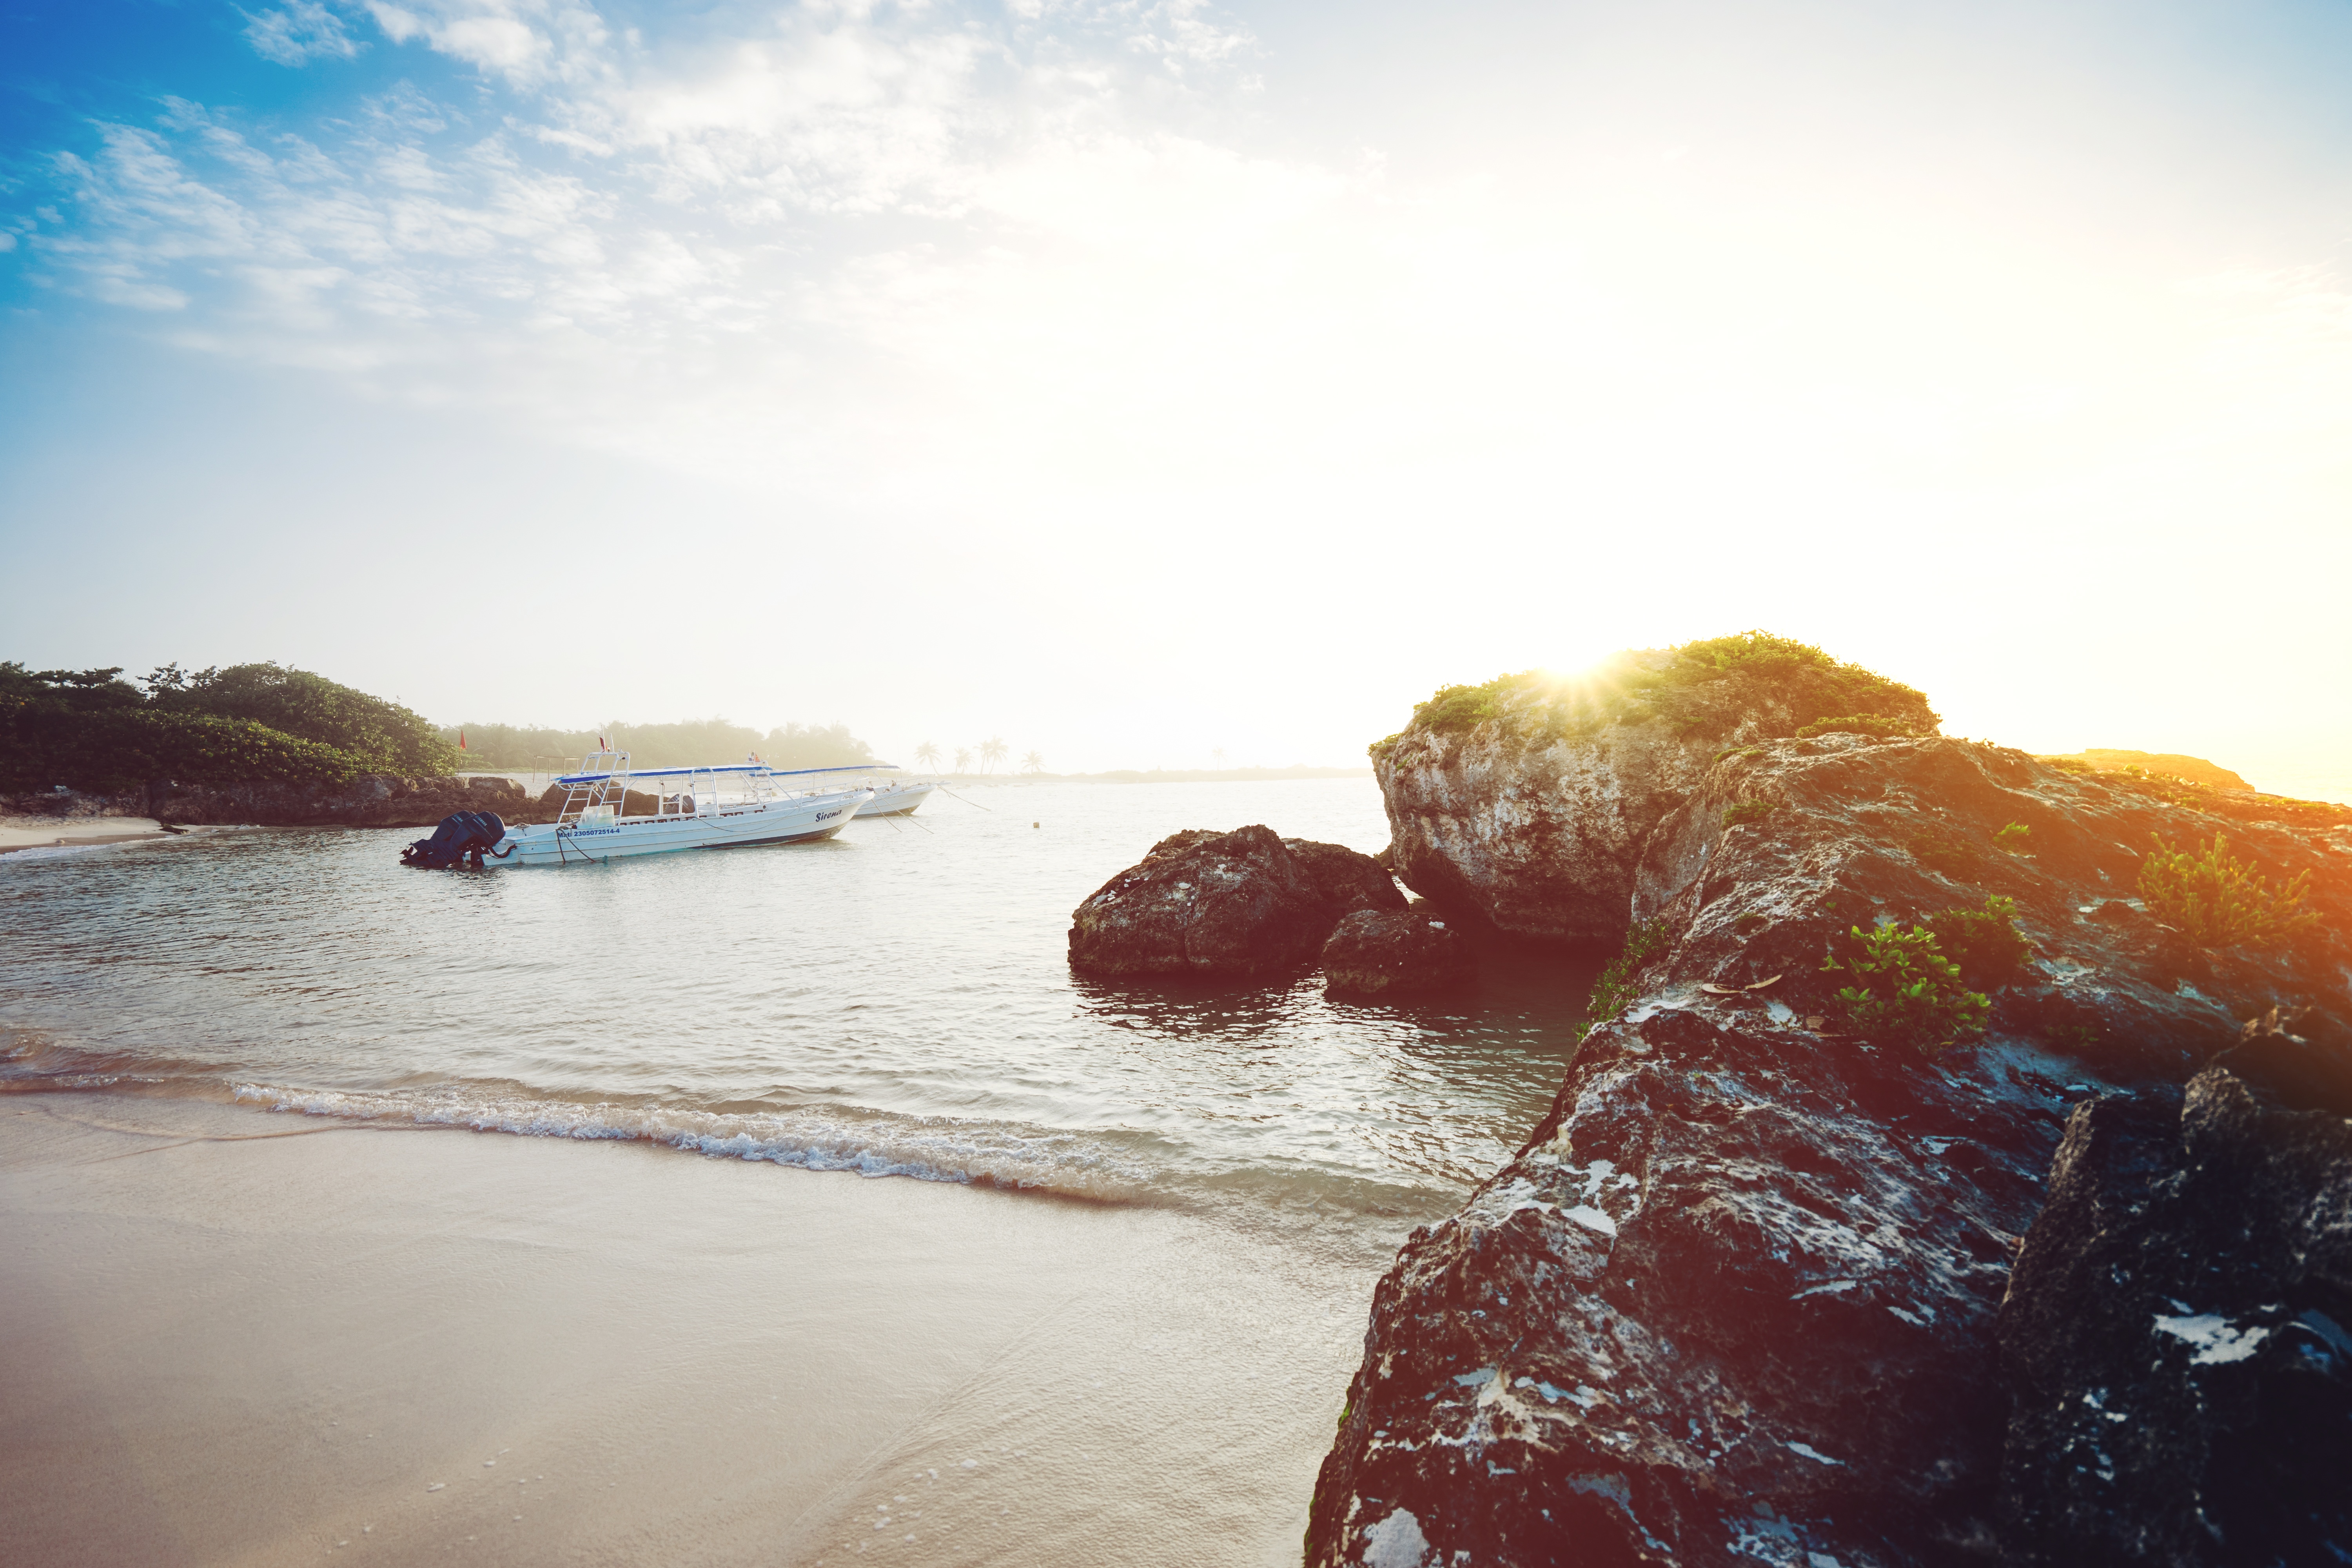
beach, sea, coast, water, rock, ocean, sunrise, sunset, boat, sunlight, morning, wave, reflection